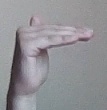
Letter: khaa